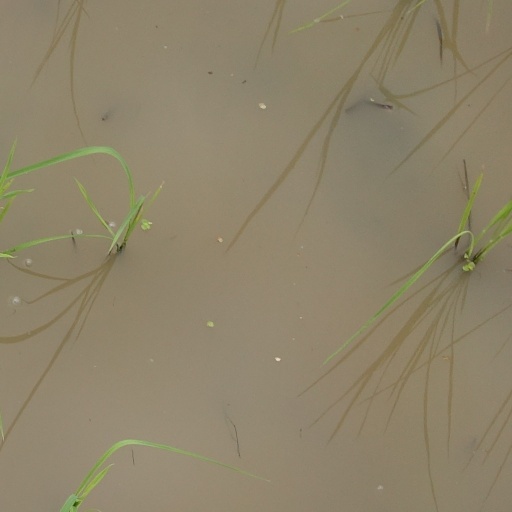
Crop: rice